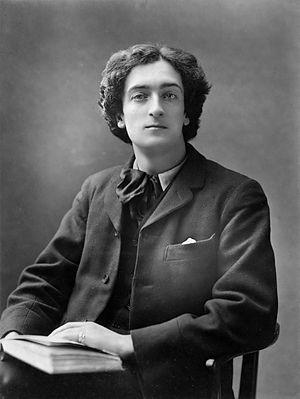
Richard Thomas Gallienne, dit Le Gallienne, né le 20 janvier 1866 à Liverpool et mort le 15 septembre 1947 à Menton, est un auteur et poète anglais.